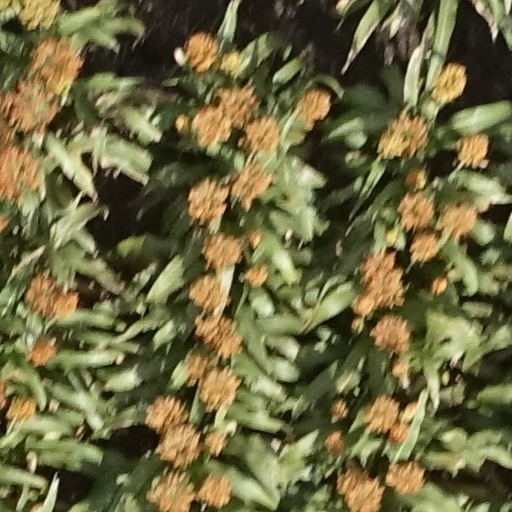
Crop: sorghum